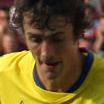
Age: 26